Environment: real
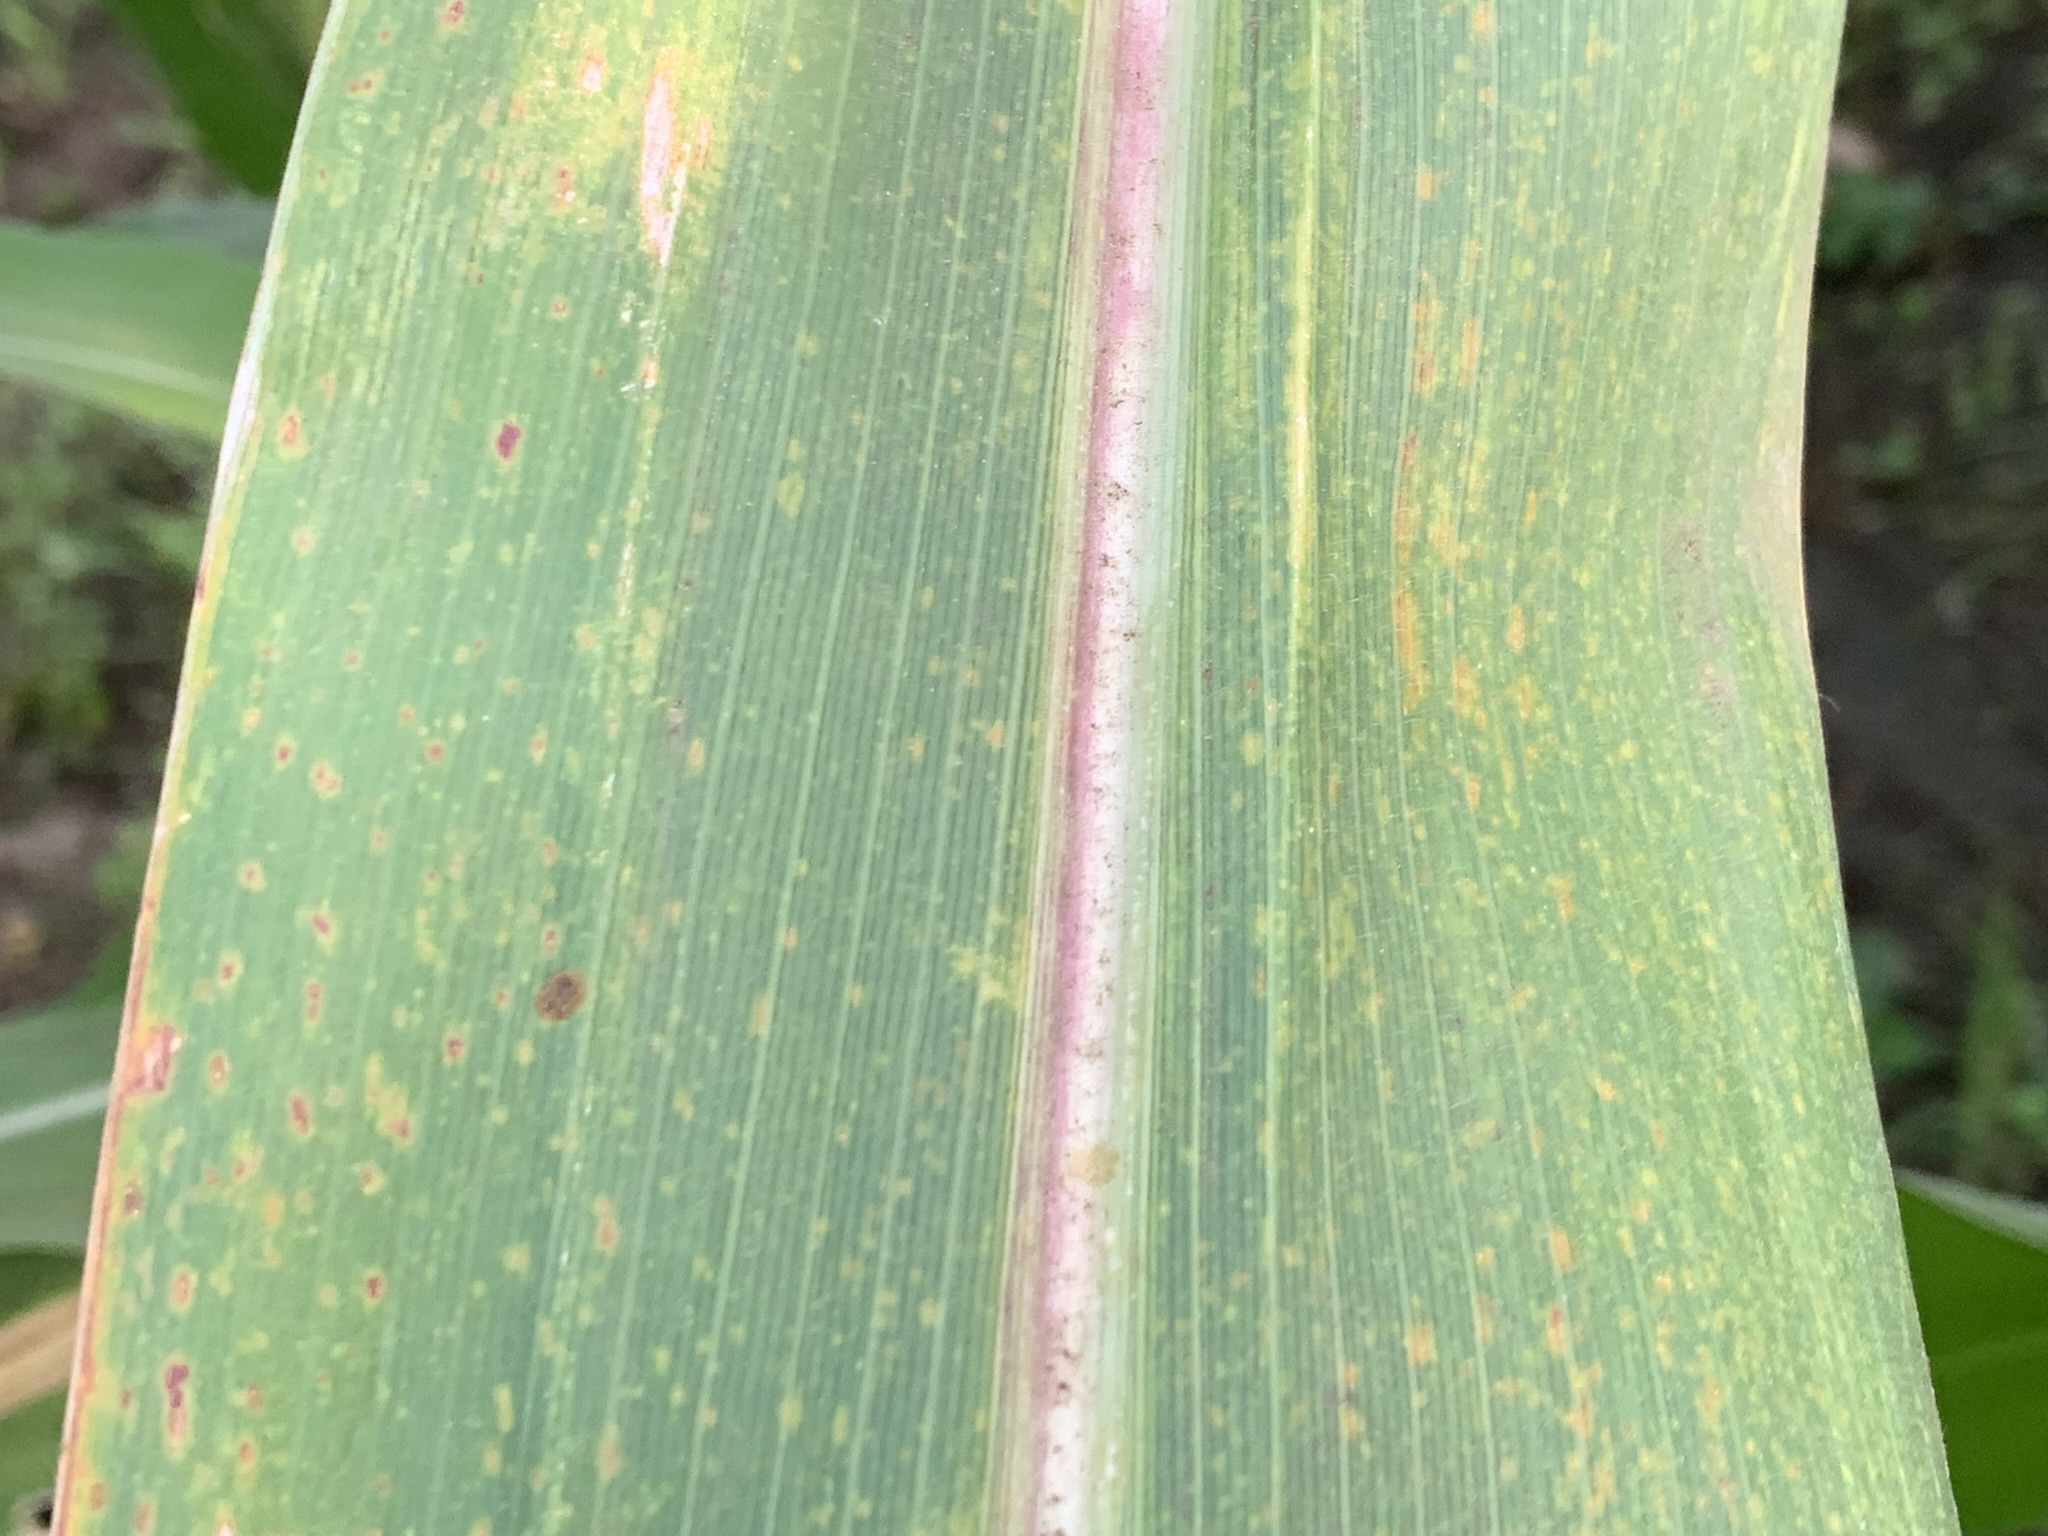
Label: lethal_necrosis